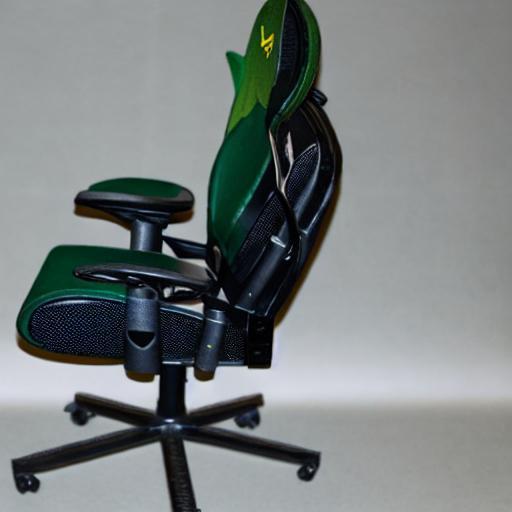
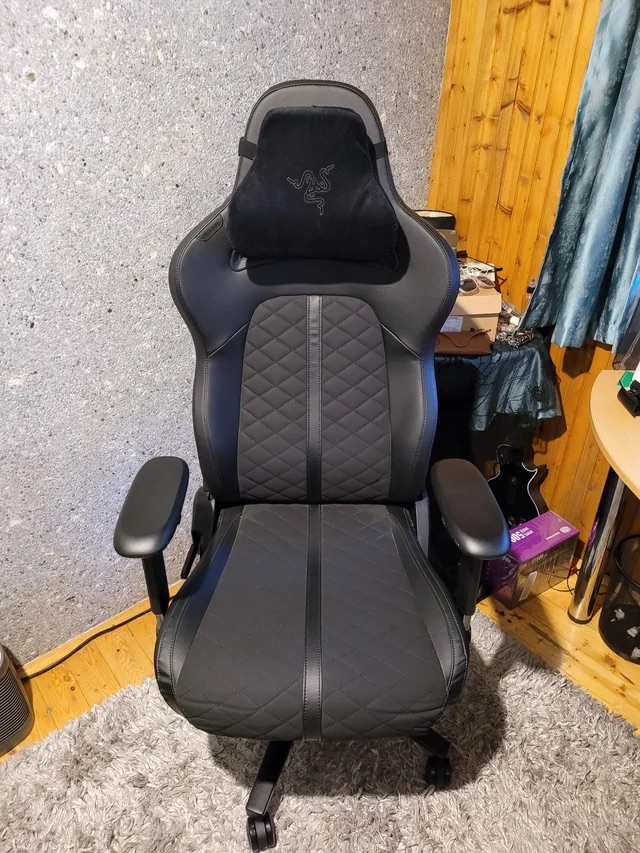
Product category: items_chair
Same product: no